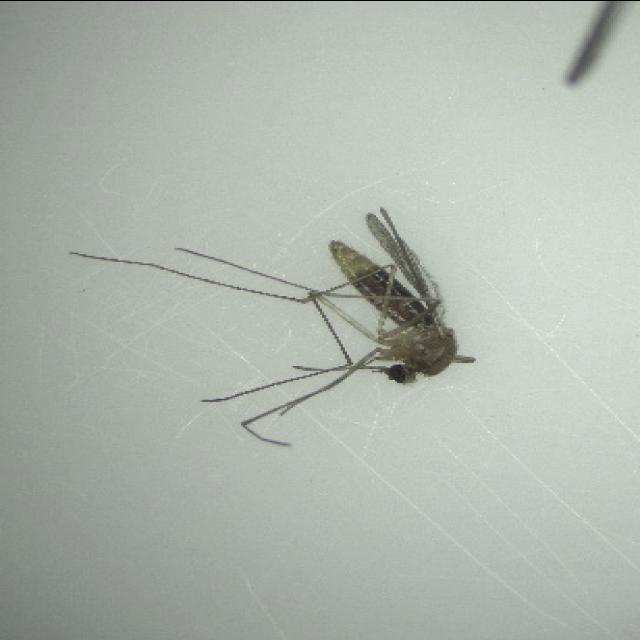
Species: culex_pipiens